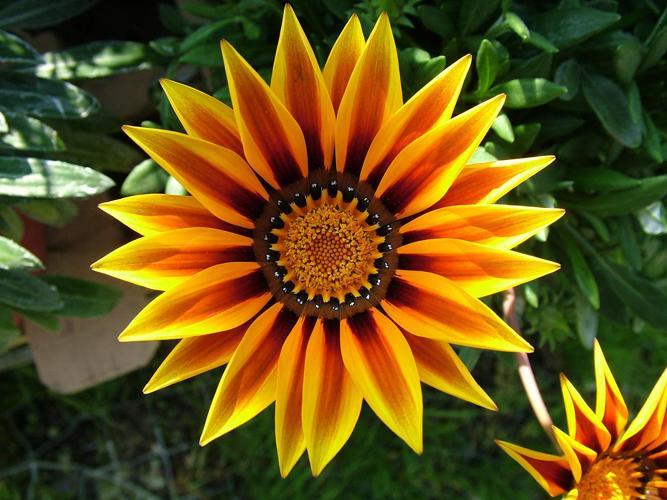
Label: gazania